Tube map

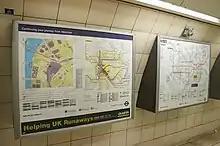
A London Buses "spider map" on display next to a Tube map at Waterloo Station

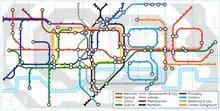
Google Doodle in January 2013 (150th anniversary of the Tube)

The 'look' of the London Underground map (including 45° angles, evenly-spaced 'stations' and some geographic distortion) has been emulated by many other underground railway systems around the world. While London Underground have been protective of their copyright they have also allowed their concepts to be shared with other transport operators (Amsterdam's GVB even pays tribute on its map).